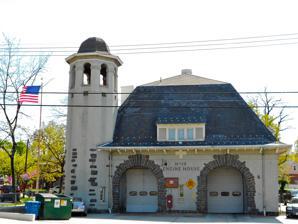
Building: Engine Company 19 (Washington, D.C.)
Country: United States of America
Year built: 1910
United States historic place Engine Company No. 19 U.S. National Register of Historic Places Engine Company 19 building (2012) Location 2813 Pennsylvania Ave., SE Washington, D.C. Coordinates 38°52′24″N 76°58′01″W / 38.87333°N 76.96694°W / 38.87333; -76.96694 Area less than one acre Built 1910 Architect Averill and Adams MPS Firehouses in Washington DC MPS NRHP reference No. 10000238 Added to NRHP May 10, 2010 Engine Company No. 19 is a historic Engine house in Southeast Washington, D.C. 's Randle Highlands neighborhood. It was listed on the District of Columbia Inventory of Historic Sites in 2009 and it was listed on the National Register of Historic Places in 2010. History Engine Company 19  Washington DC Engine Company 19  Washington DC The first fire station east of the Anacostia River was built in 1898.  This station, designed by the Washington, D.C. architectural firm of Averill and Adams, was the fourth built there in 1910.  The eclectic style, principally French revival, reflected the desire by the Office of the Municipal Architect to create unique designs for new fire stations. At the time, this part of the District of Columbia was considered a suburban district because it was beyond public water service and the street alarm system.  Chemical Company Number 2 was housed here for that reason. The building's hose tower was also used as a lookout post. It joined with the last of the District's Chemical companies in being converted to a regular engine company on January 1, 1921 when it became Engine Company 19. In 1925 it was the last company in the department to switch from horse drawn apparatus to motorized. References